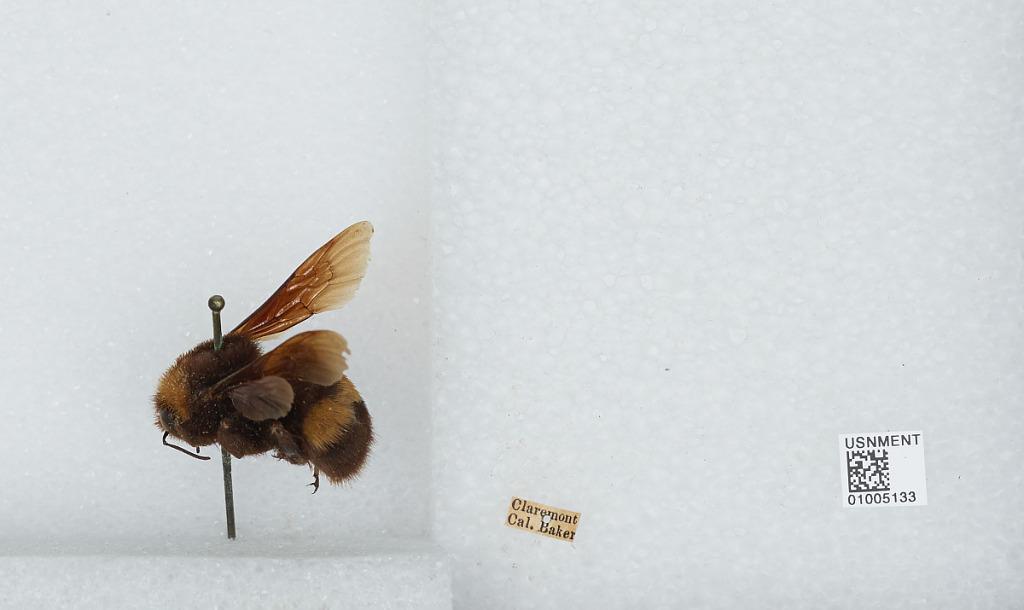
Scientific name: Bombus (Crotchiibombus) crotchii Cresson
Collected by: Baker
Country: United States
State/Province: California
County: Los Angeles
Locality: Claremont
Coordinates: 34.11, -117.72